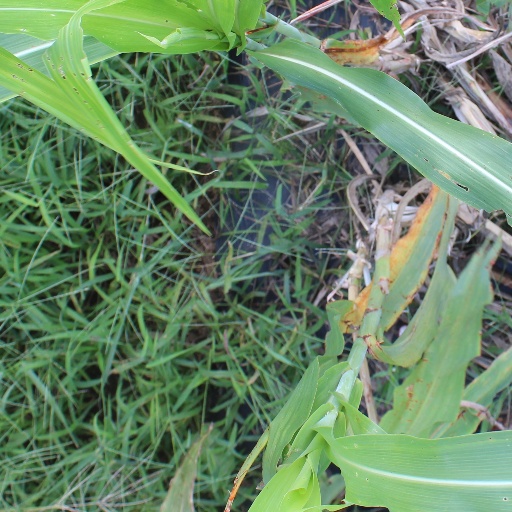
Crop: sorghum